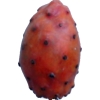
Label: cactus_fruit_red